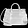
Label: Bag